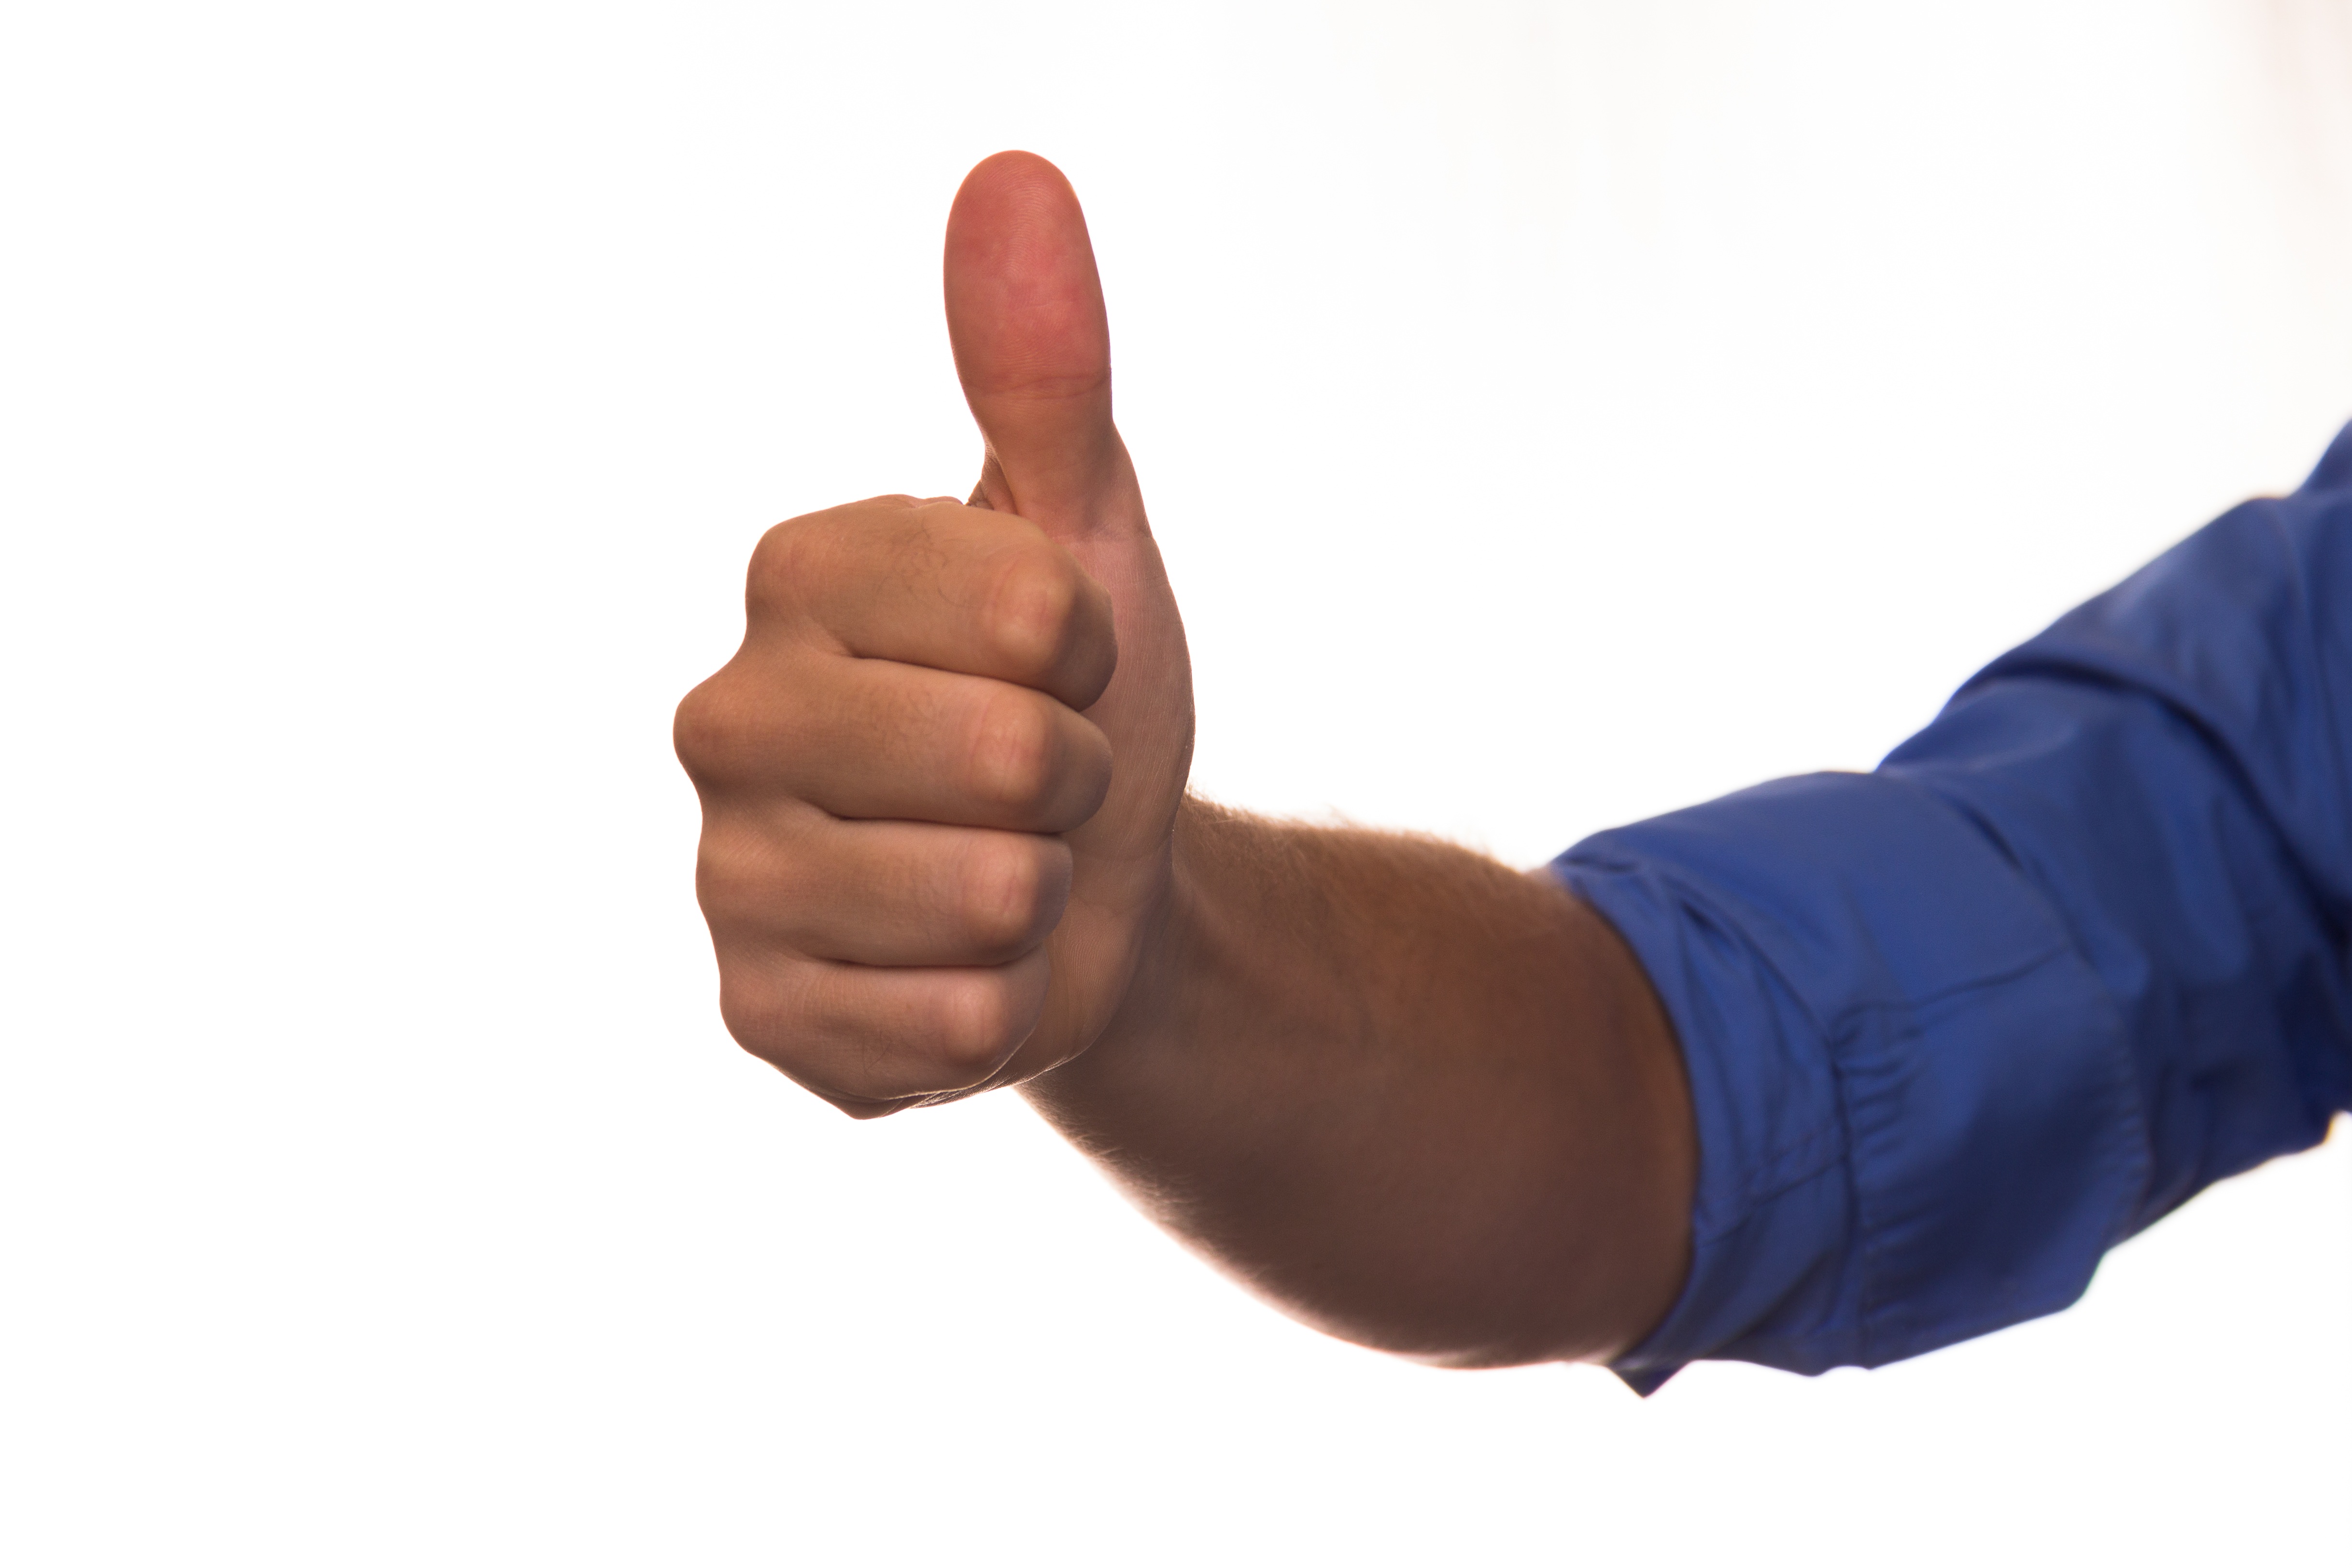
hand, man, view, sign, finger, symbol, human, gesture, arm, muscle, handle, hand tool, like, beautiful, fine, good, keep, winner, satisfaction, positive, thumb, excellent, where, favorite, appointment, good luck, agree, consent, agreement, understanding, approval, sign language, accept, sense, preference, equal, approve, correct, green light, positivity, permission, human action, like it, lusts, accordance, voorspoedigheid, assume